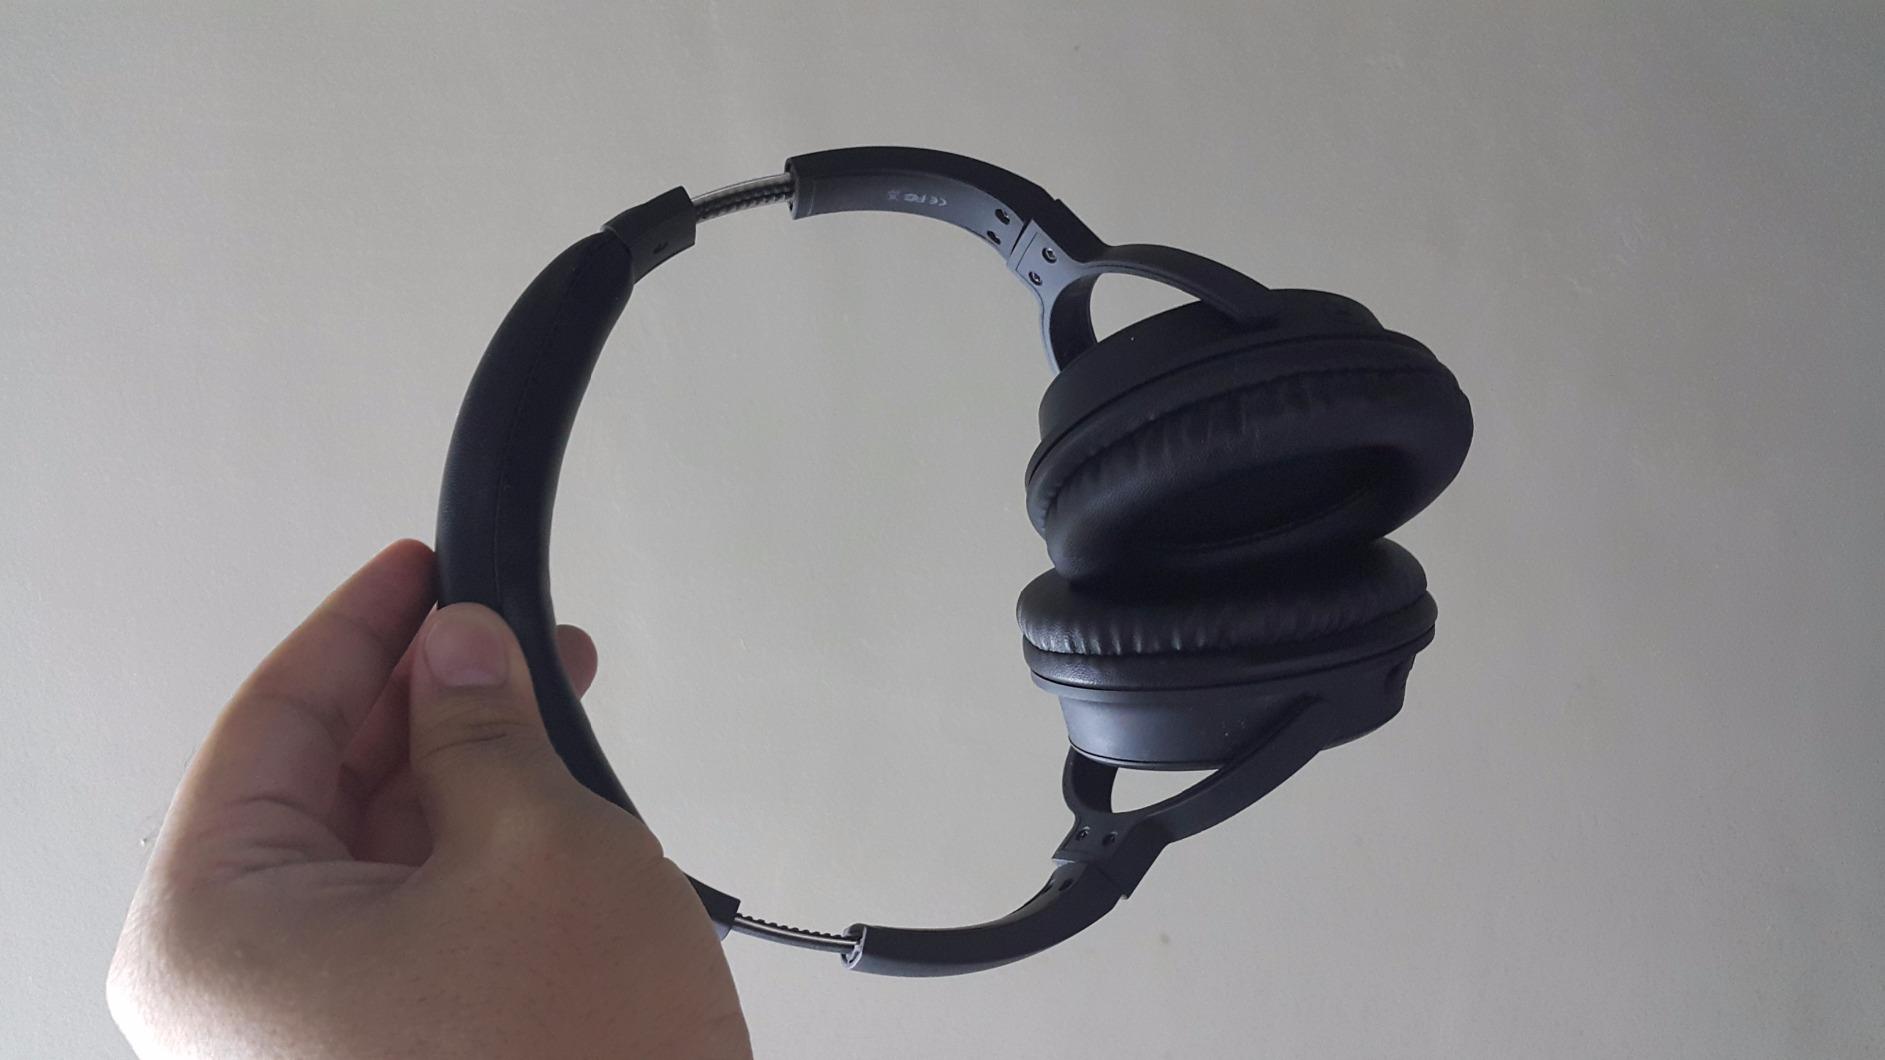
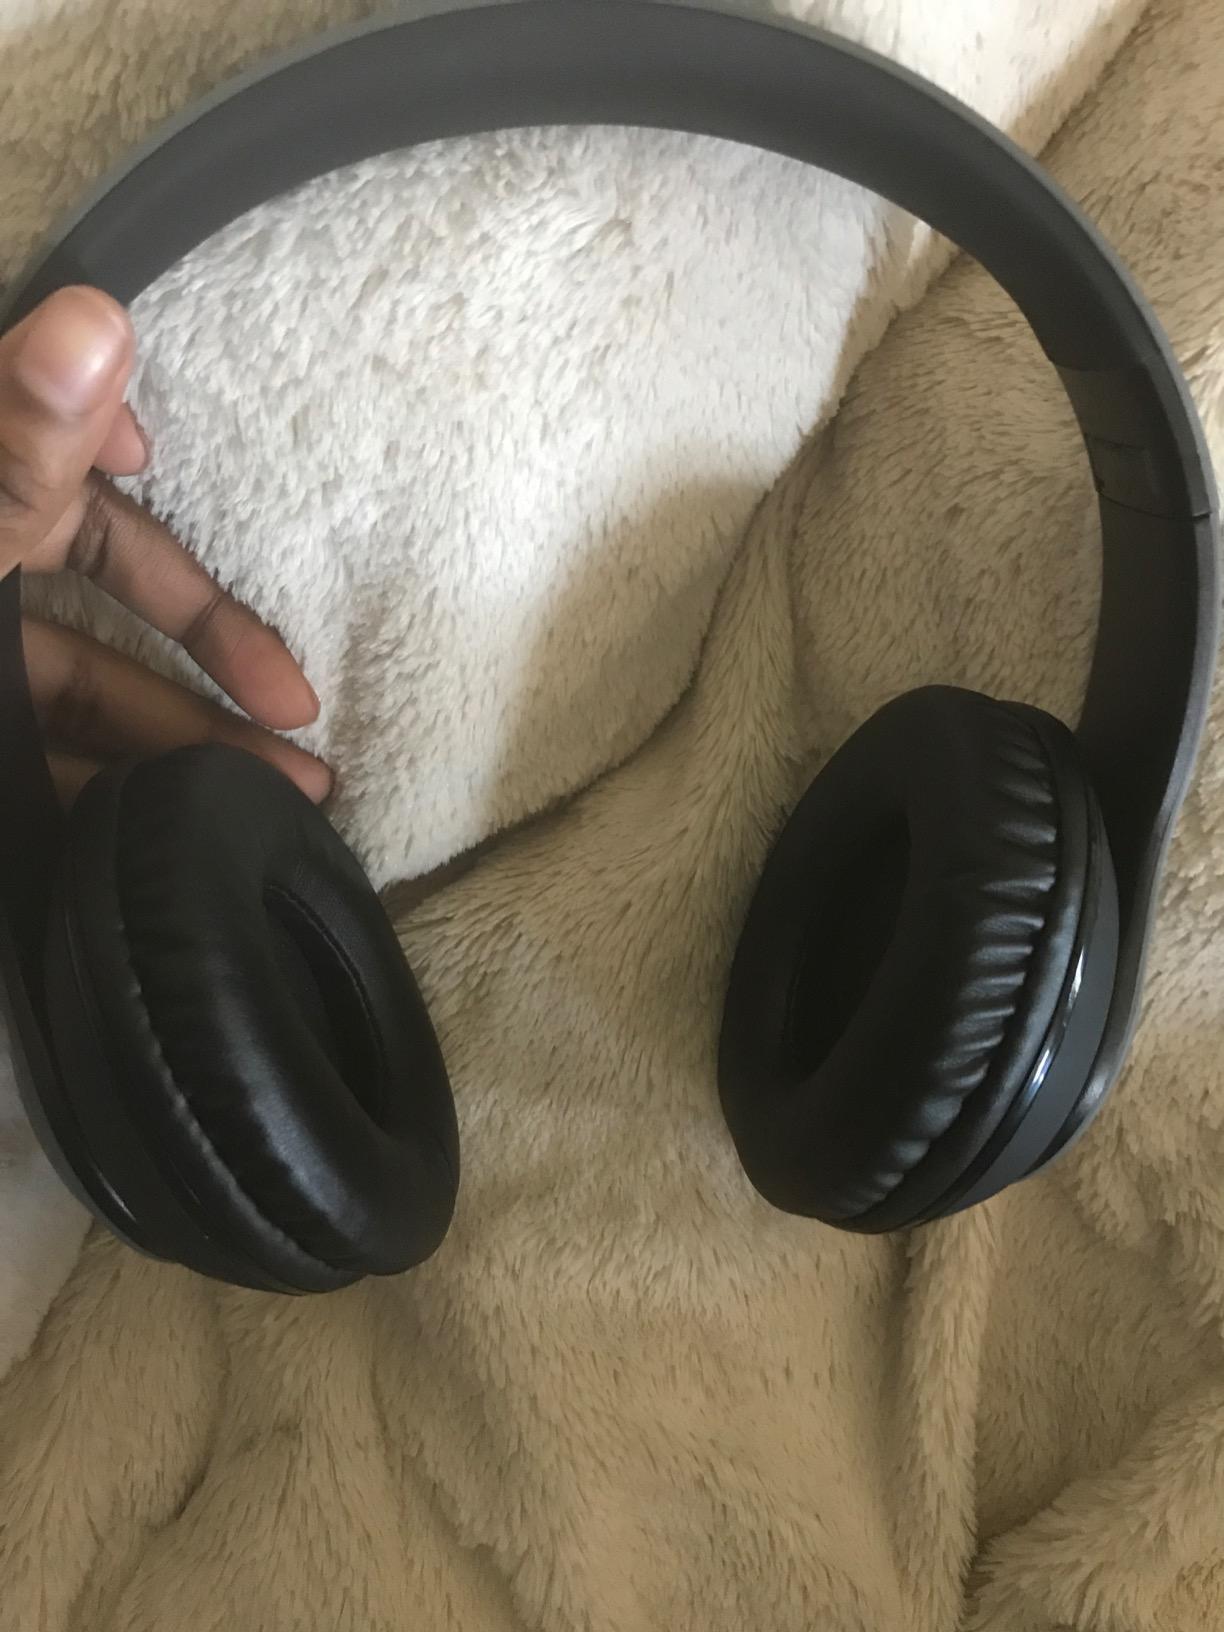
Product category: headphones
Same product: no